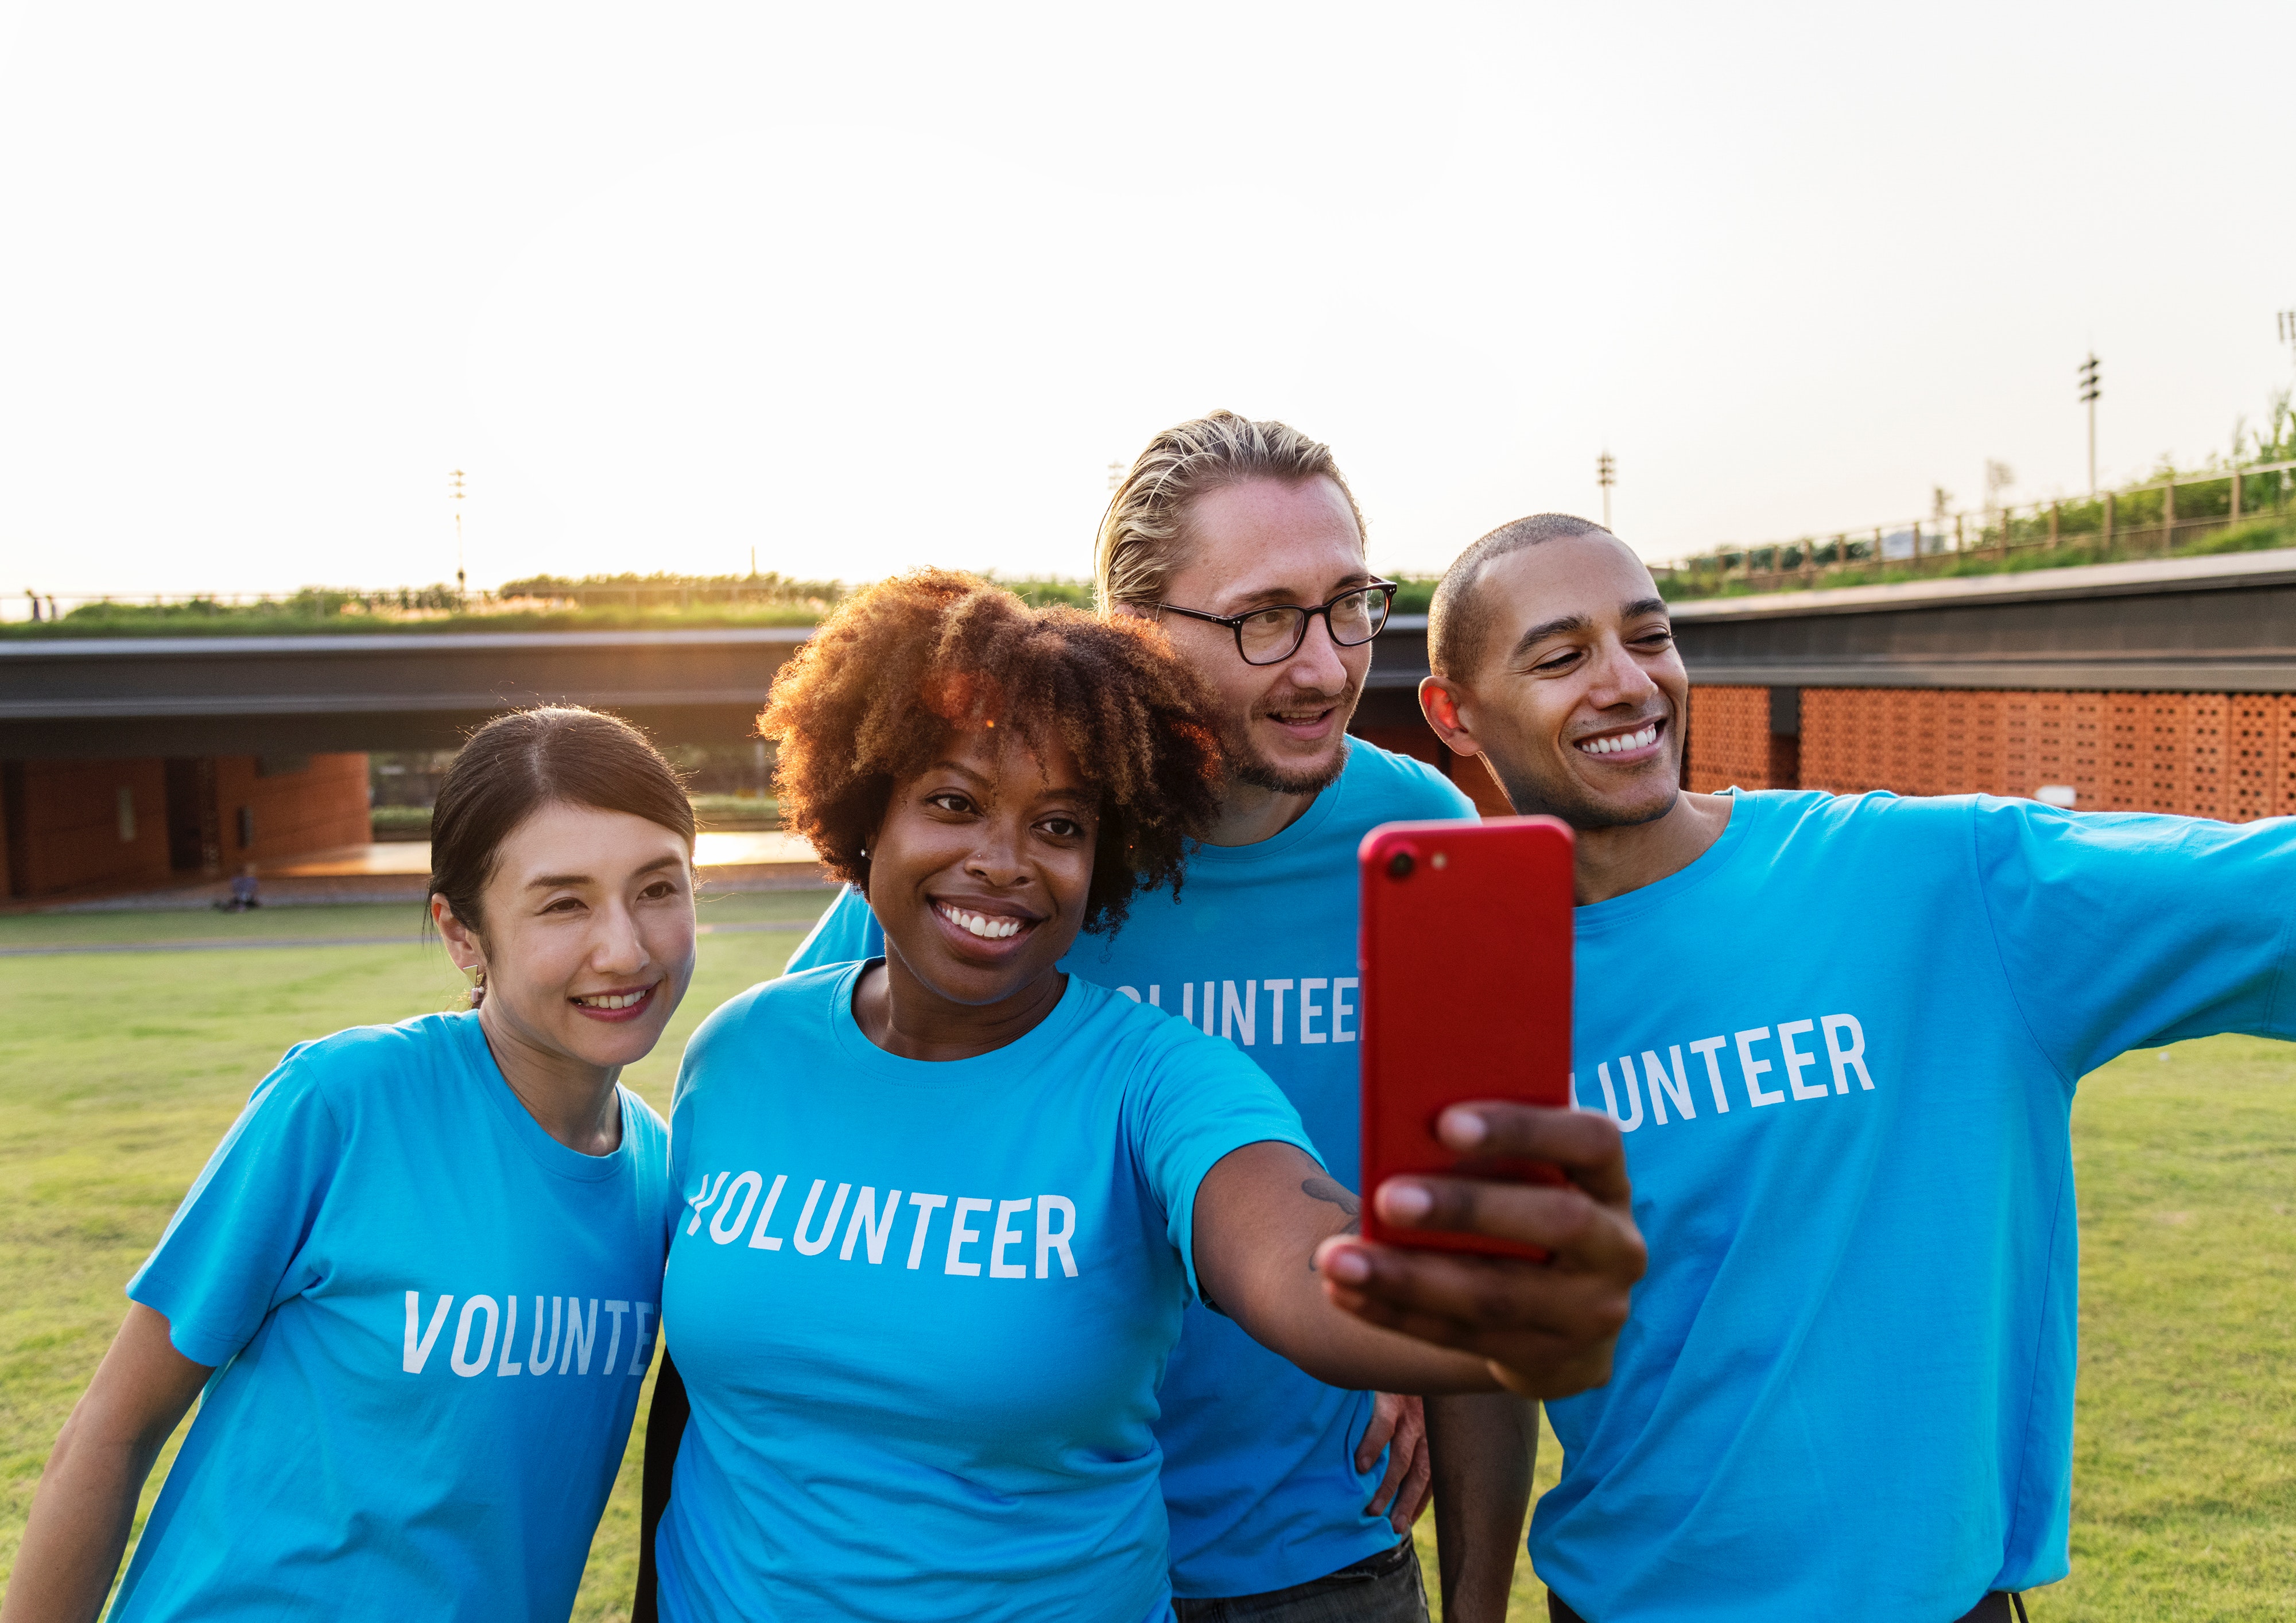
people, social group, youth, fun, team, community, t shirt, friendship, summer, leisure, vacation, smile, recreation, happy, style, gesture